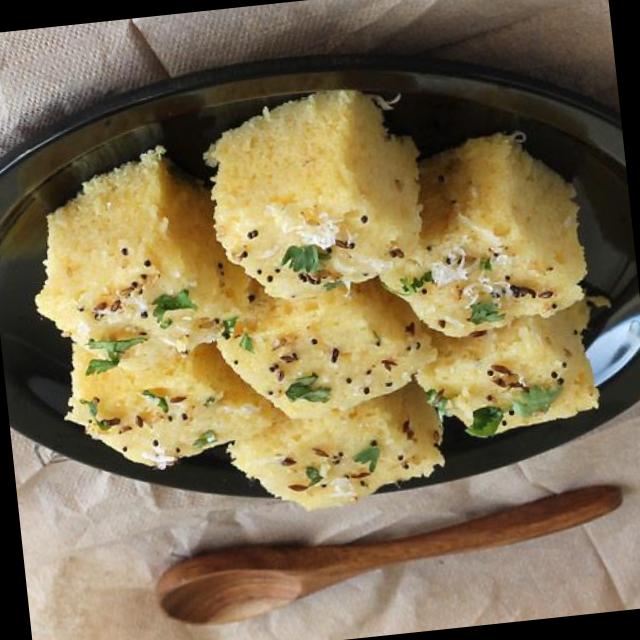
Dish: dhokla